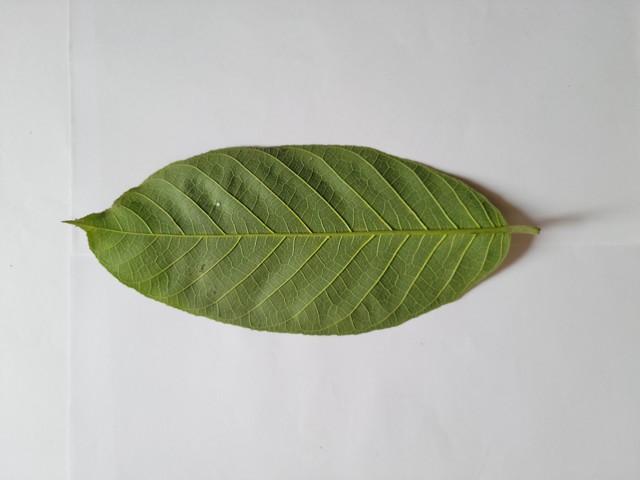
Plant: chapalish